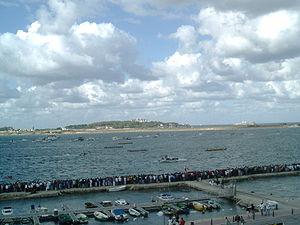
Marina de Cudeyo est une ville espagnole de Cantabrie située au sud de la baie de Santander.